Paolo Vinaccia

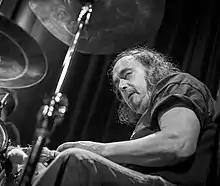
Paolo Vinaccia at Cosmopolite Scene in Oslo, 2016

Paolo Vinaccia (Camerino, 27 March 1954 – Oslo, 5 July 2019) was an Italian jazz drummer who lived in Norway. He died on 5 July 2019 after almost ten years of living with pancreatic cancer.